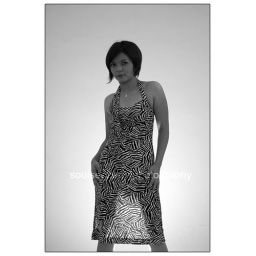
zura in black and white